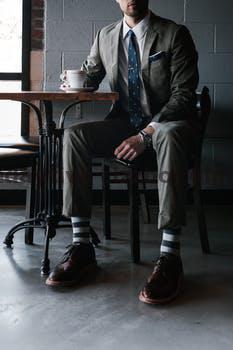
Label: Watermark